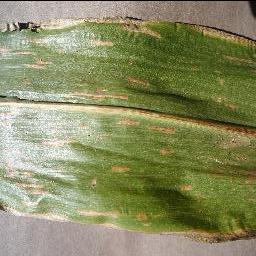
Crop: corn
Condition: (maize)_cercospora_spot_gray_spot